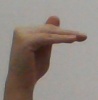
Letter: khaa